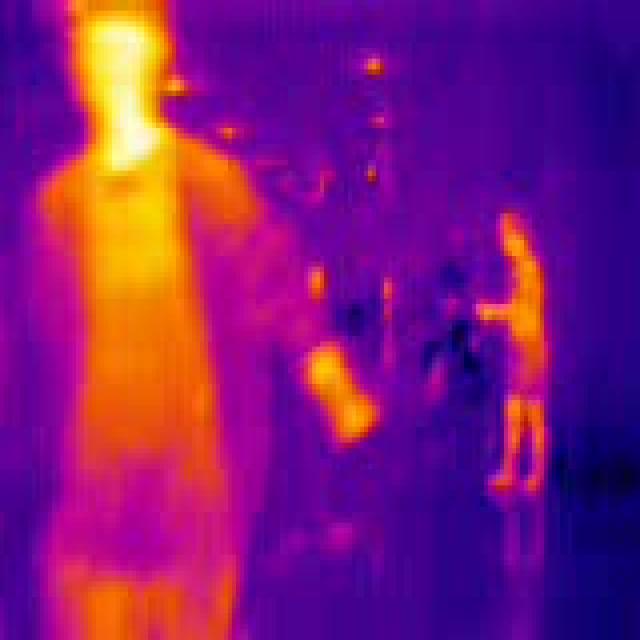
Detected objects:
label: person
label: person